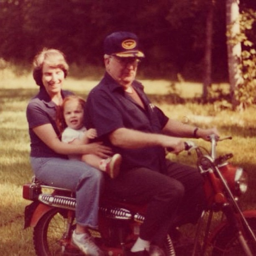
A man riding a motorcycle with a woman and a baby sitting on the back of it.
Two adults and a child riding a motorcycle.
A man rides a motorcycle with a woman and a child.
Two adults and a child riding a motorcycle.
A group of three people sitting atop a motor bike.